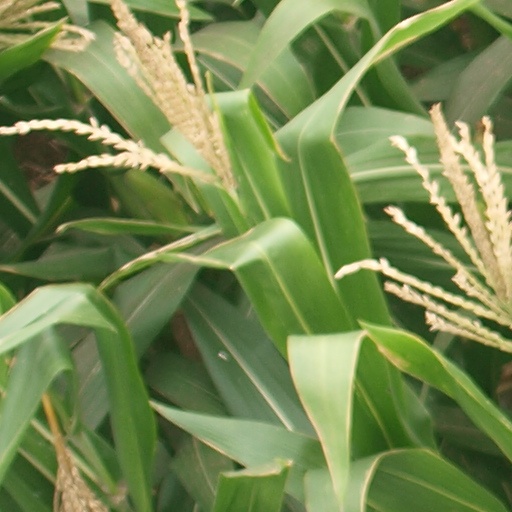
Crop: maize; corn